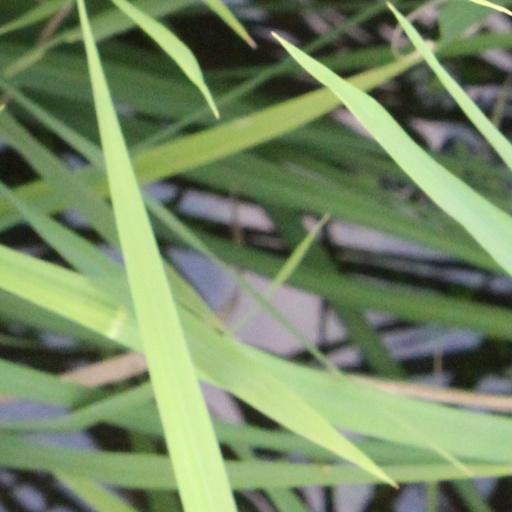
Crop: rice